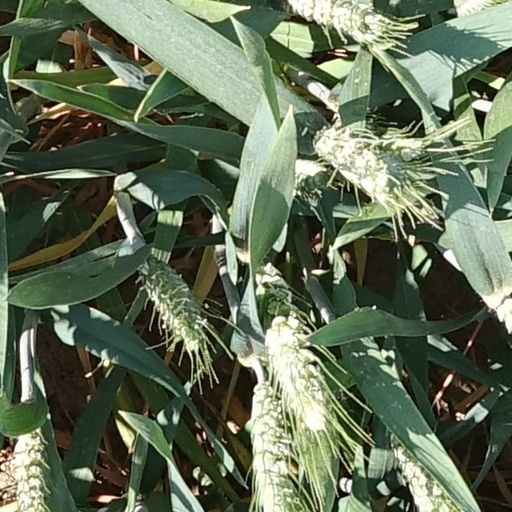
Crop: wheat